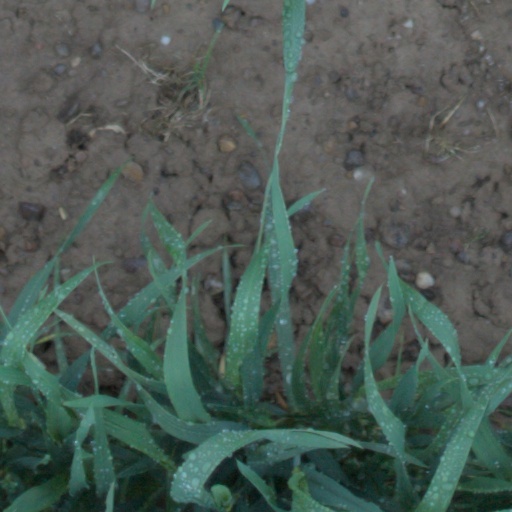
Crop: wheat